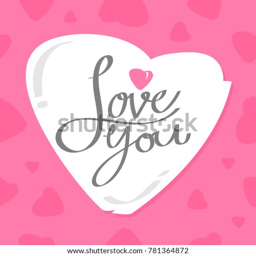
love you in a white heart on the pink floor in seamless pattern .